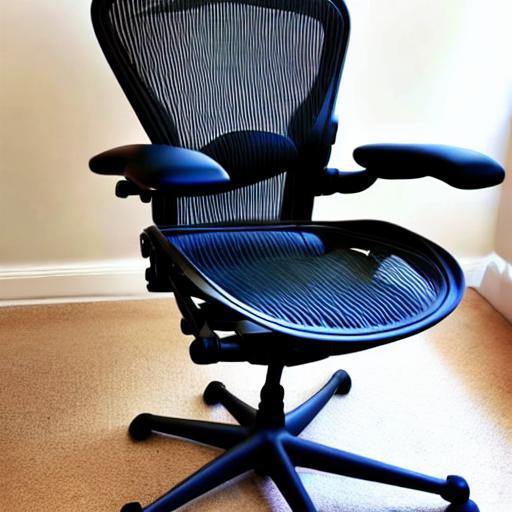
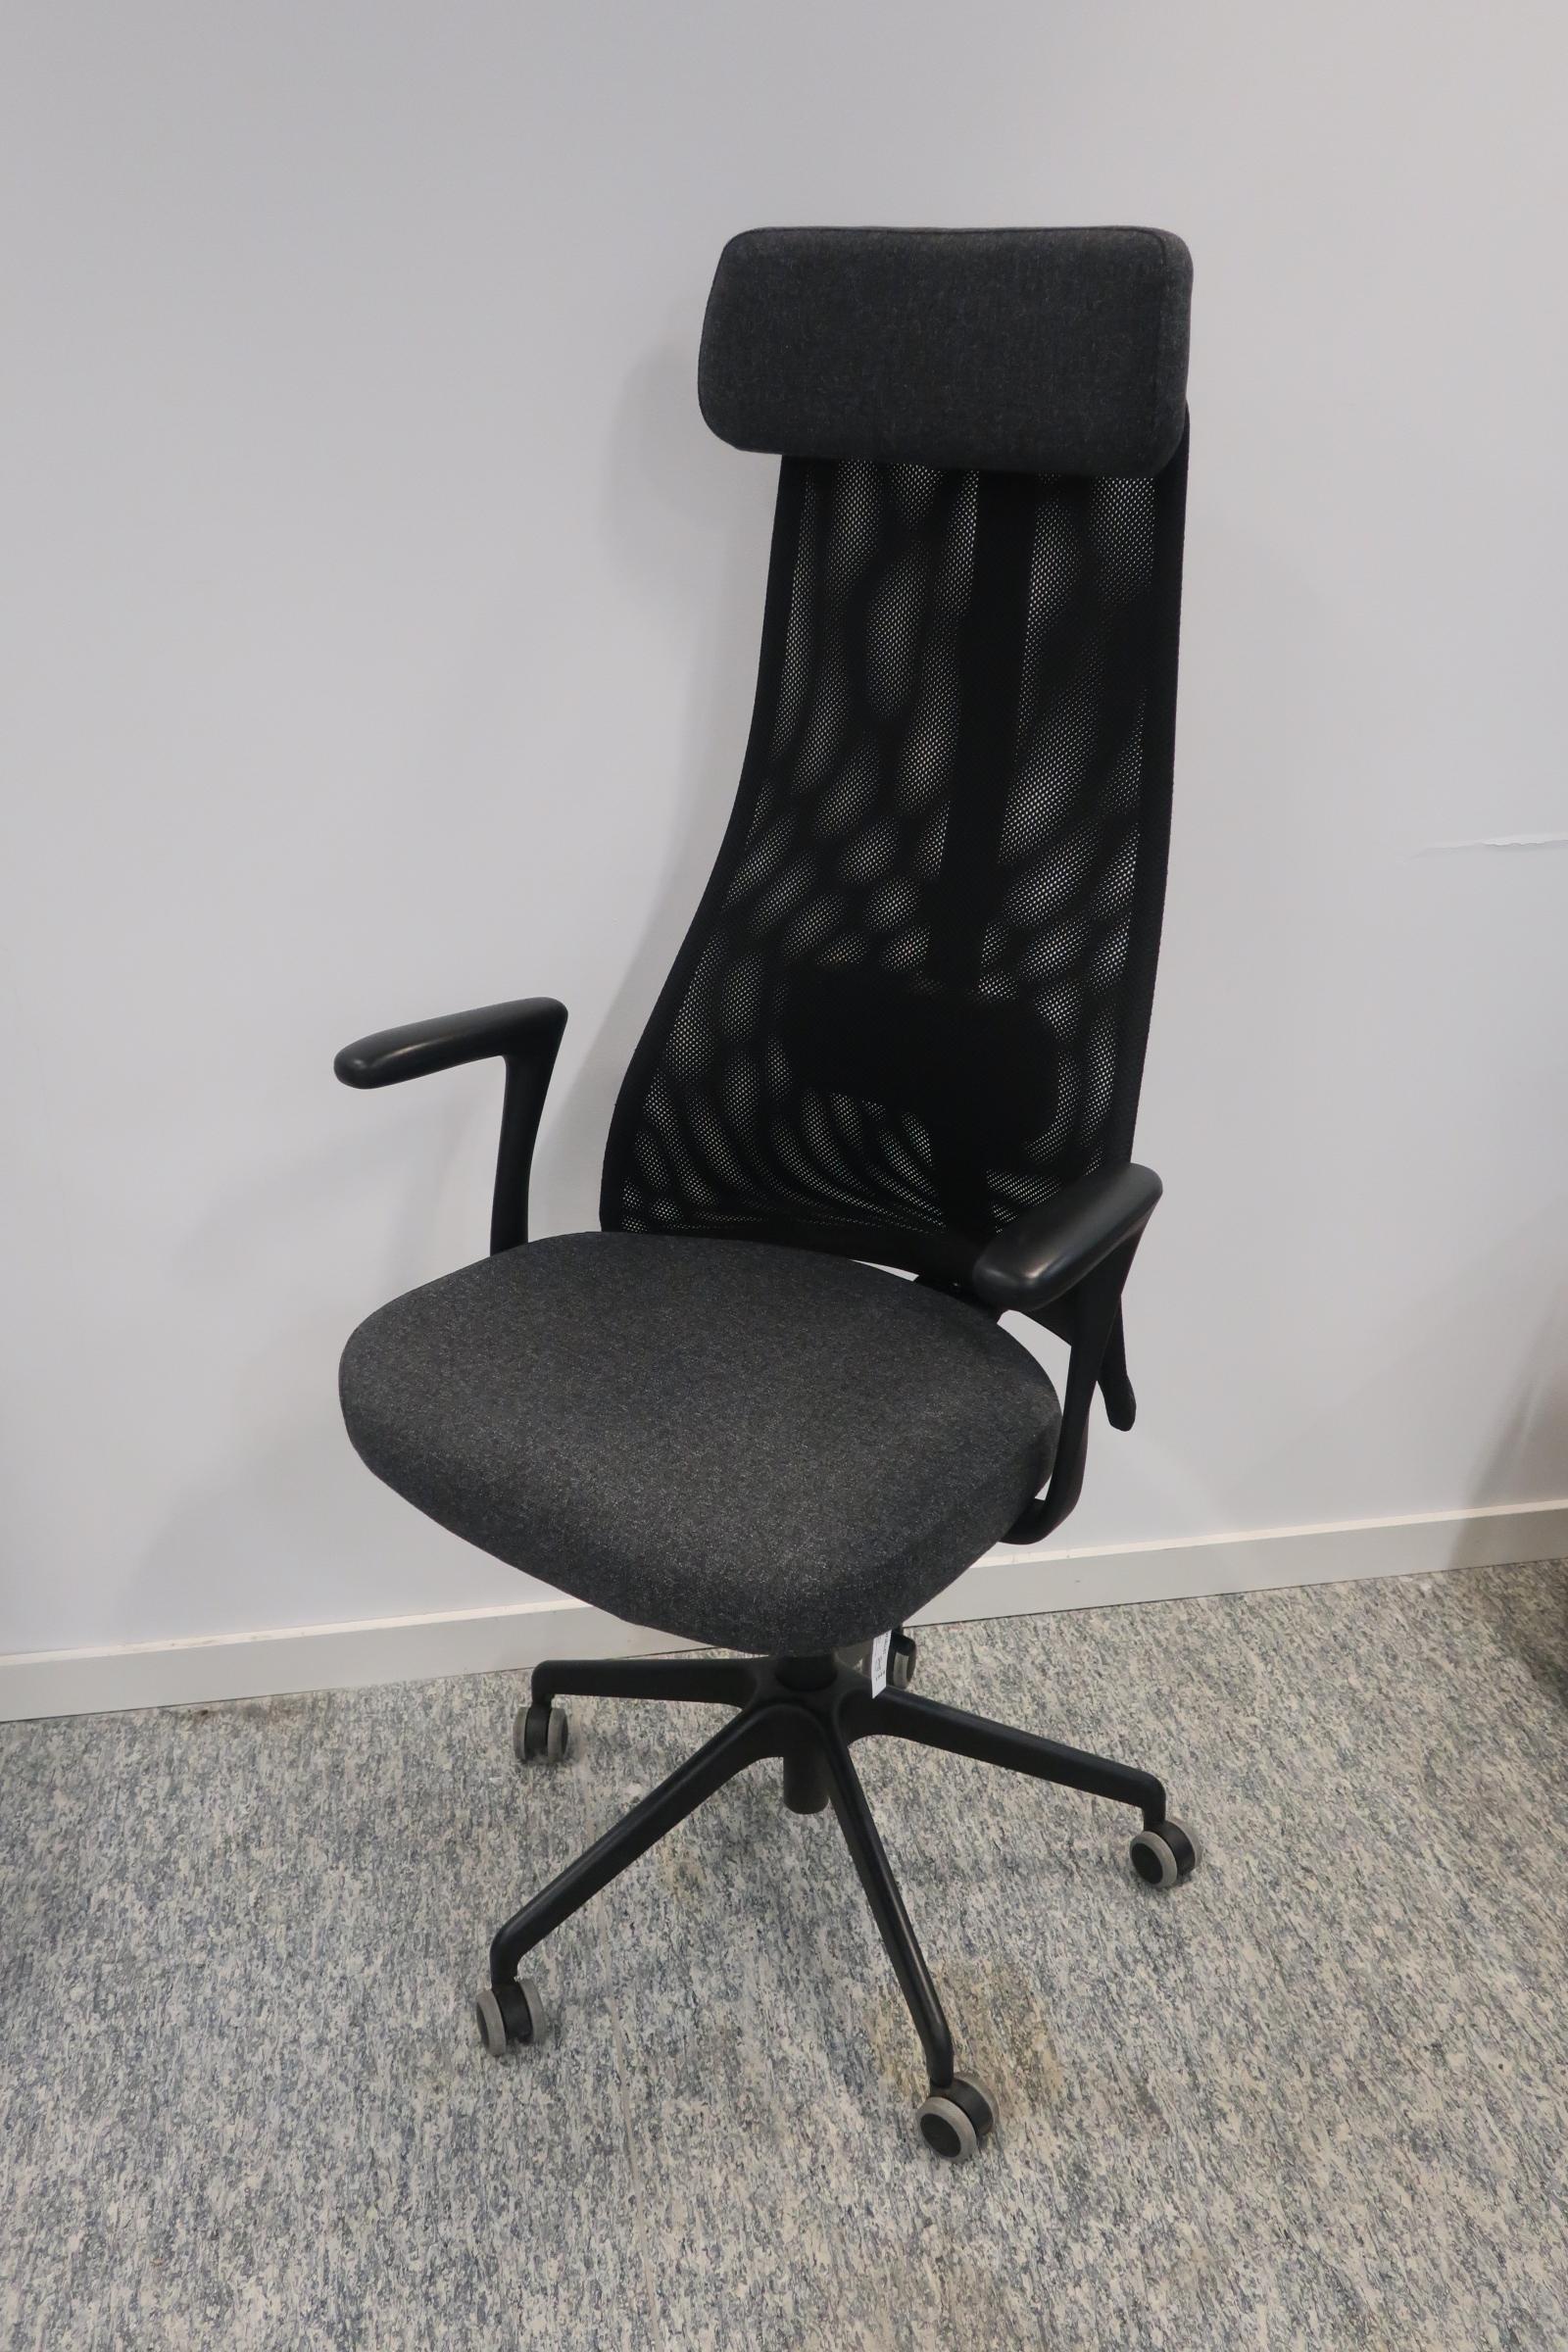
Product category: items_chair
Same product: no